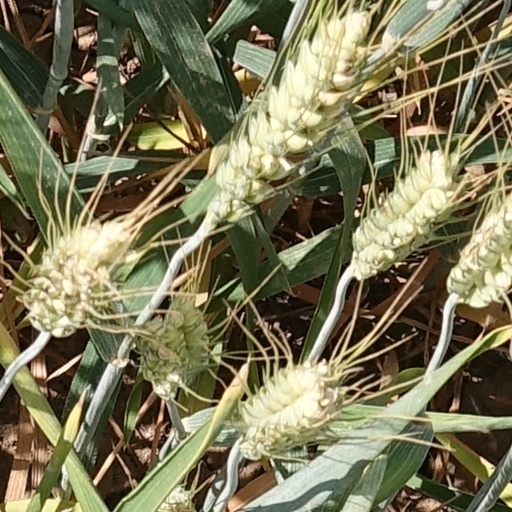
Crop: wheat